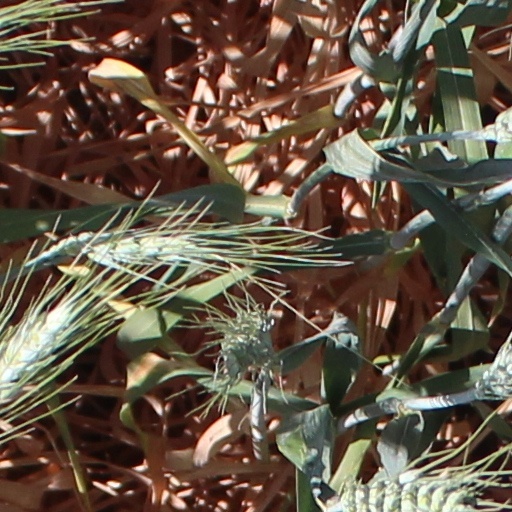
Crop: wheat